Battle of Gela (1943)

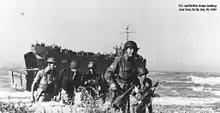
U.S. and British troops landing near Gela.

As the Rangers landed, they were immediately taken under fire from the Italian pillboxes and coastal batteries. The Rangers attacked the town of Gela hoping to capture the Gela pier for offloading the LSTs. Italian defenders destroyed the masonry pier with demolition charges at 02:40; but the Rangers captured the town by 08:00 with three 8 cm FK M. 5 artillery pieces and 200 prisoners of the XVIII Coastal Brigade defenders. The 429th Coastal Battalion had lost 194 men killed or wounded, 45% of its force. The 1st Infantry Division hoped to capture the Ponte Olivo Airfield within 24 hours of landing. The 26th Regiment was prepared to assist the Rangers in capturing Gela; but, when that proved unnecessary, began moving inland to take the high ground west of Ponte Olivo. The 16th Regiment intended to join the 505th airborne regiment assumed to be in control of the Piano Lupo highland east of Ponte Olivo. There they planned to defend against attacks from Niscemi and prepare for a coordinated attack with the 26th Regiment against Ponte Olivo. The 16th Regiment encountered heavy resistance from the machine gun nests at the east end of their landing beach; and XVIII Coastal Brigade artillery and mortars were targeting the beach as LCIs began landing support troops east of the Gela River at 04:30.